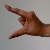
The image shows a hand gesture representing the letter 'Z' in Indian Sign Language.